Jeffrey Zaslow

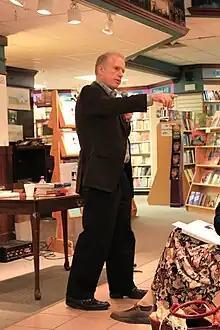
Zaslow in 2012

Jeffrey Lloyd Zaslow (October 6, 1958 – February 10, 2012) was an American author and journalist, and a columnist for "The Wall Street Journal".